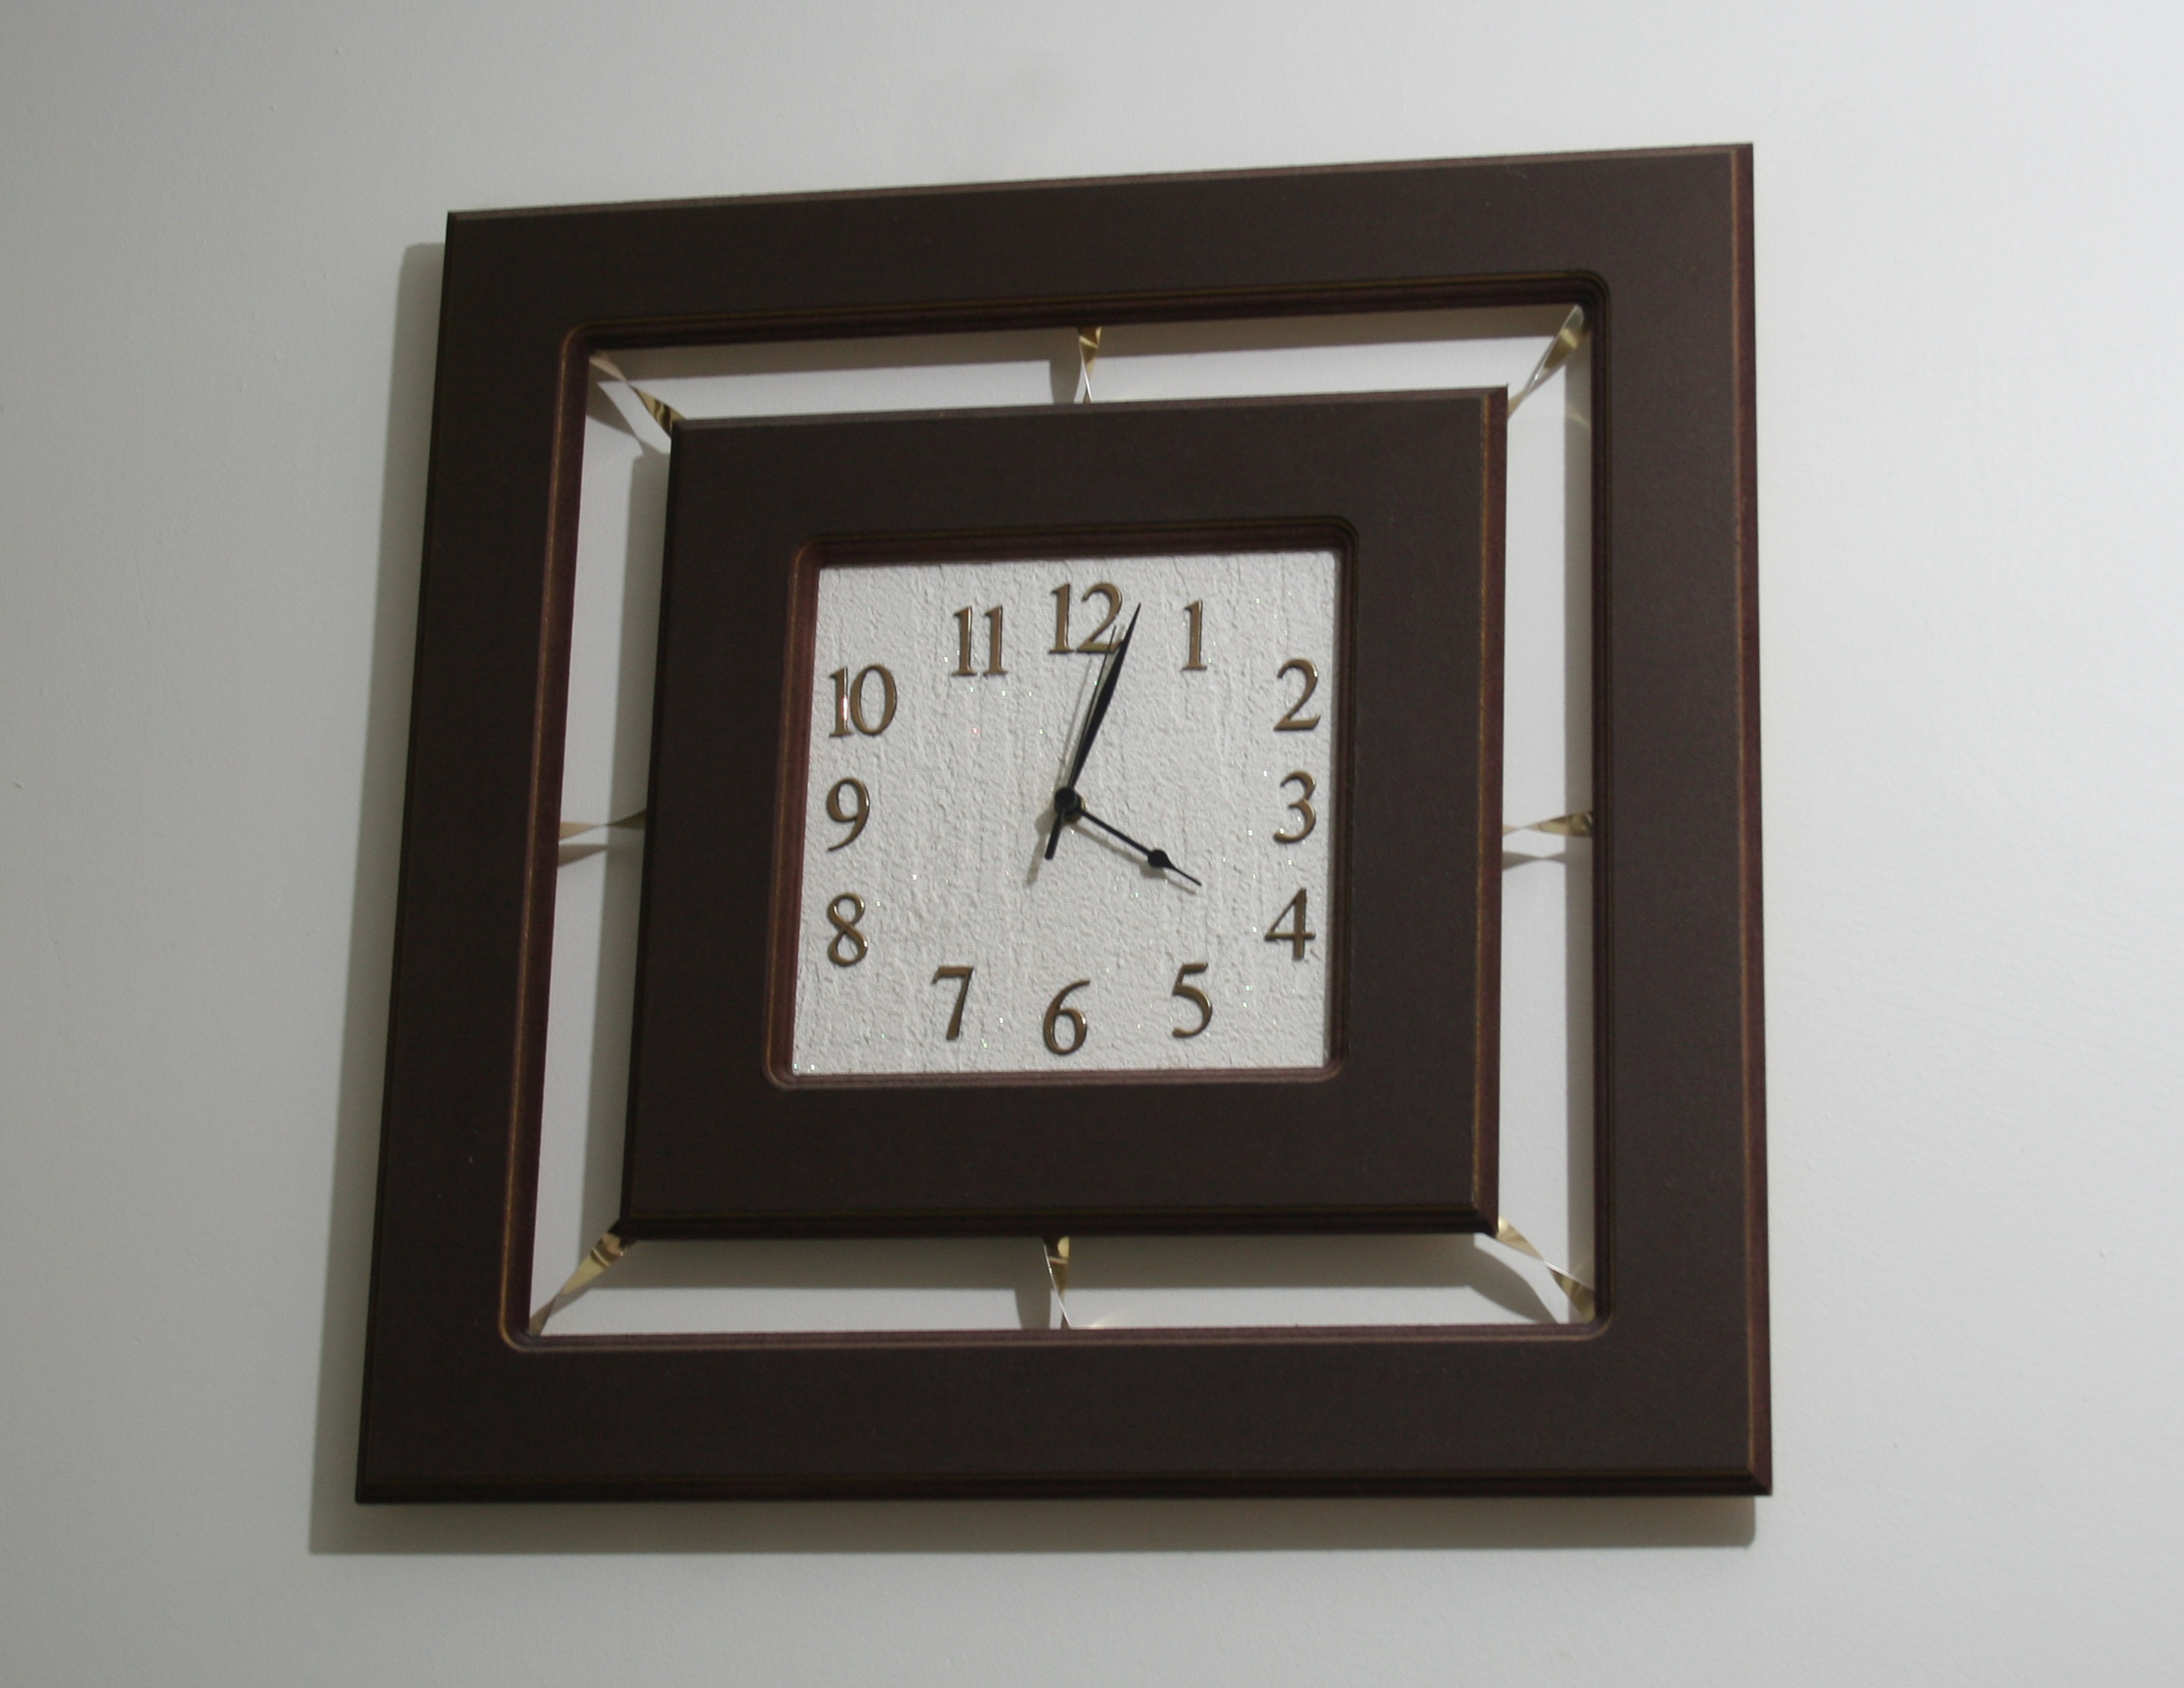
watch, clock, time, decor, timepiece, rectangle, picture frame, ticker, home accessories